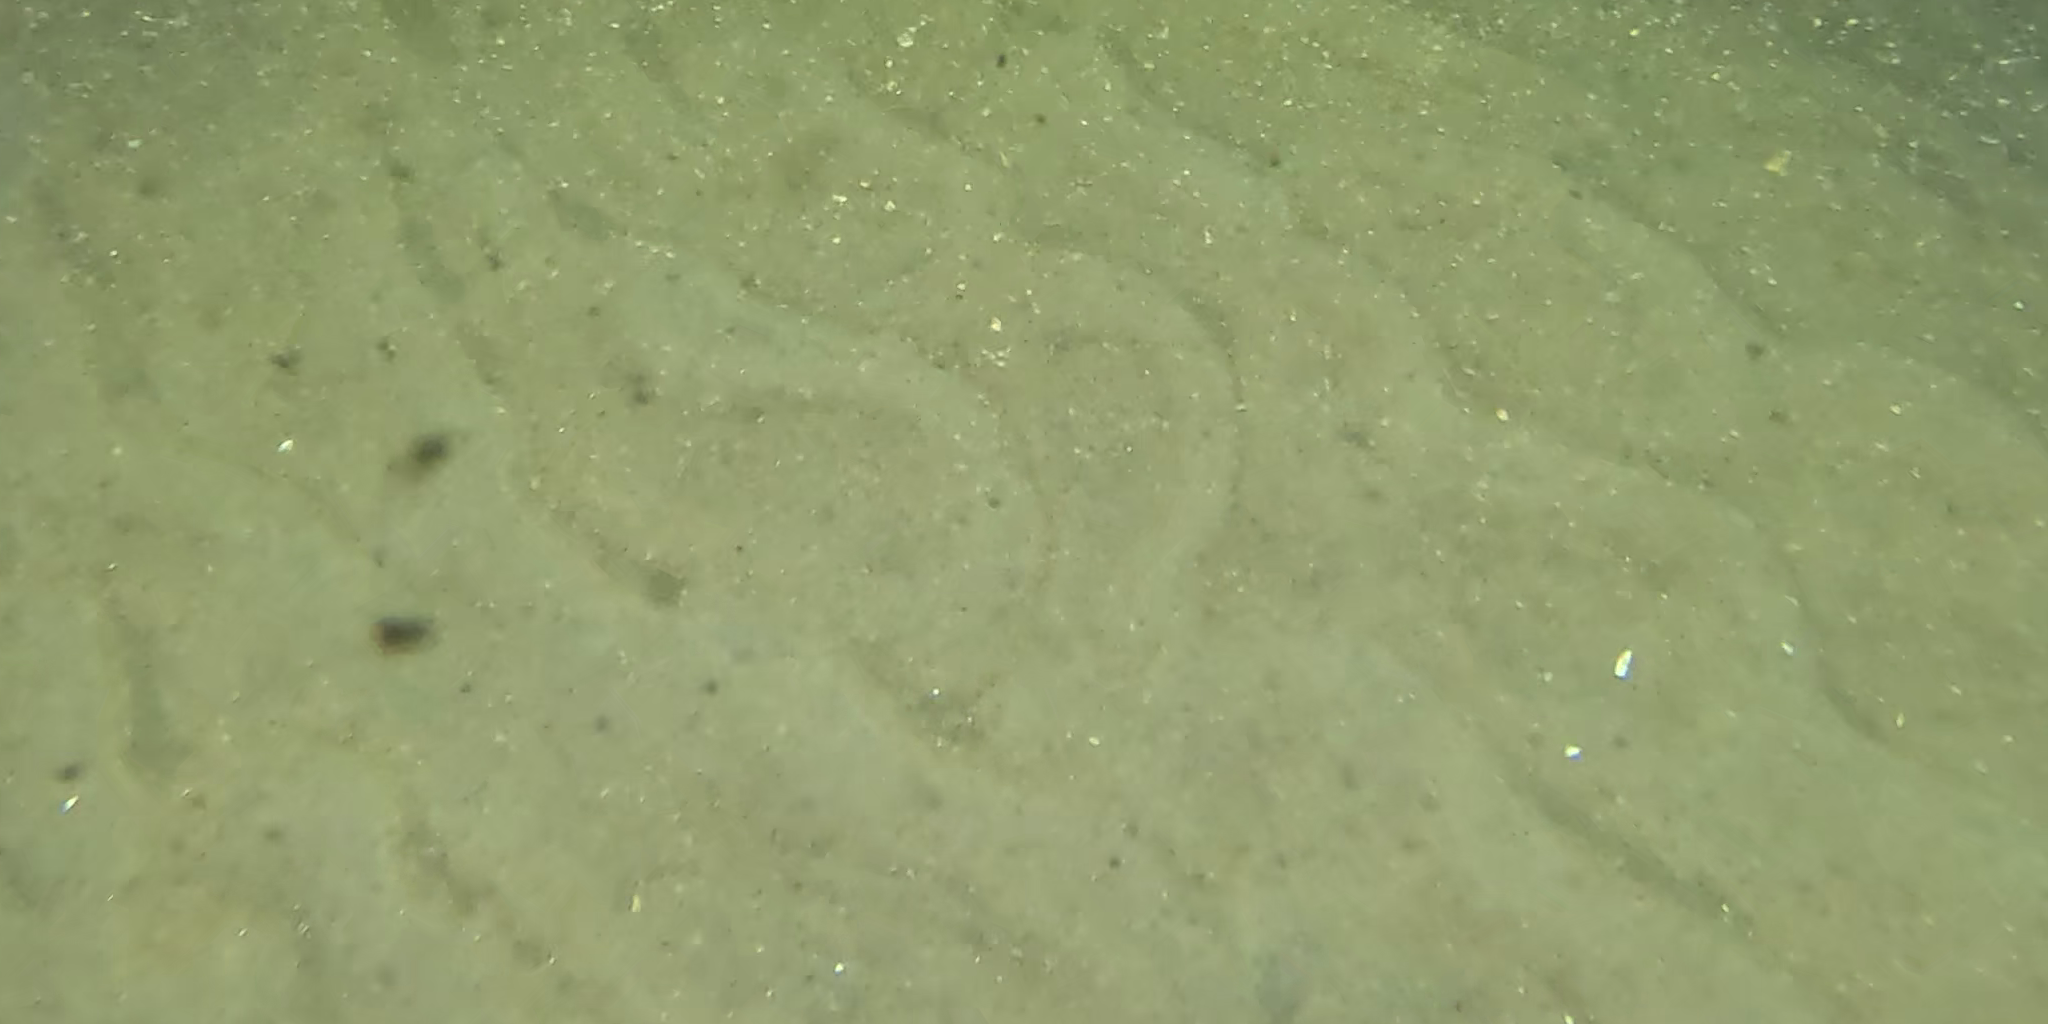
Seabed habitat: sand